Community boards of Staten Island

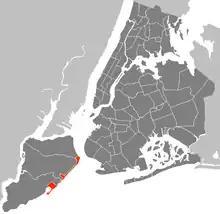
Staten Island Community District 95 / Gateway National Recreation Area

Within the borough of Staten Island there is one Joint Interest Area (JIA), which is outside of the jurisdiction of individual community districts, and has its own district number. The JIA in Richmond county is: